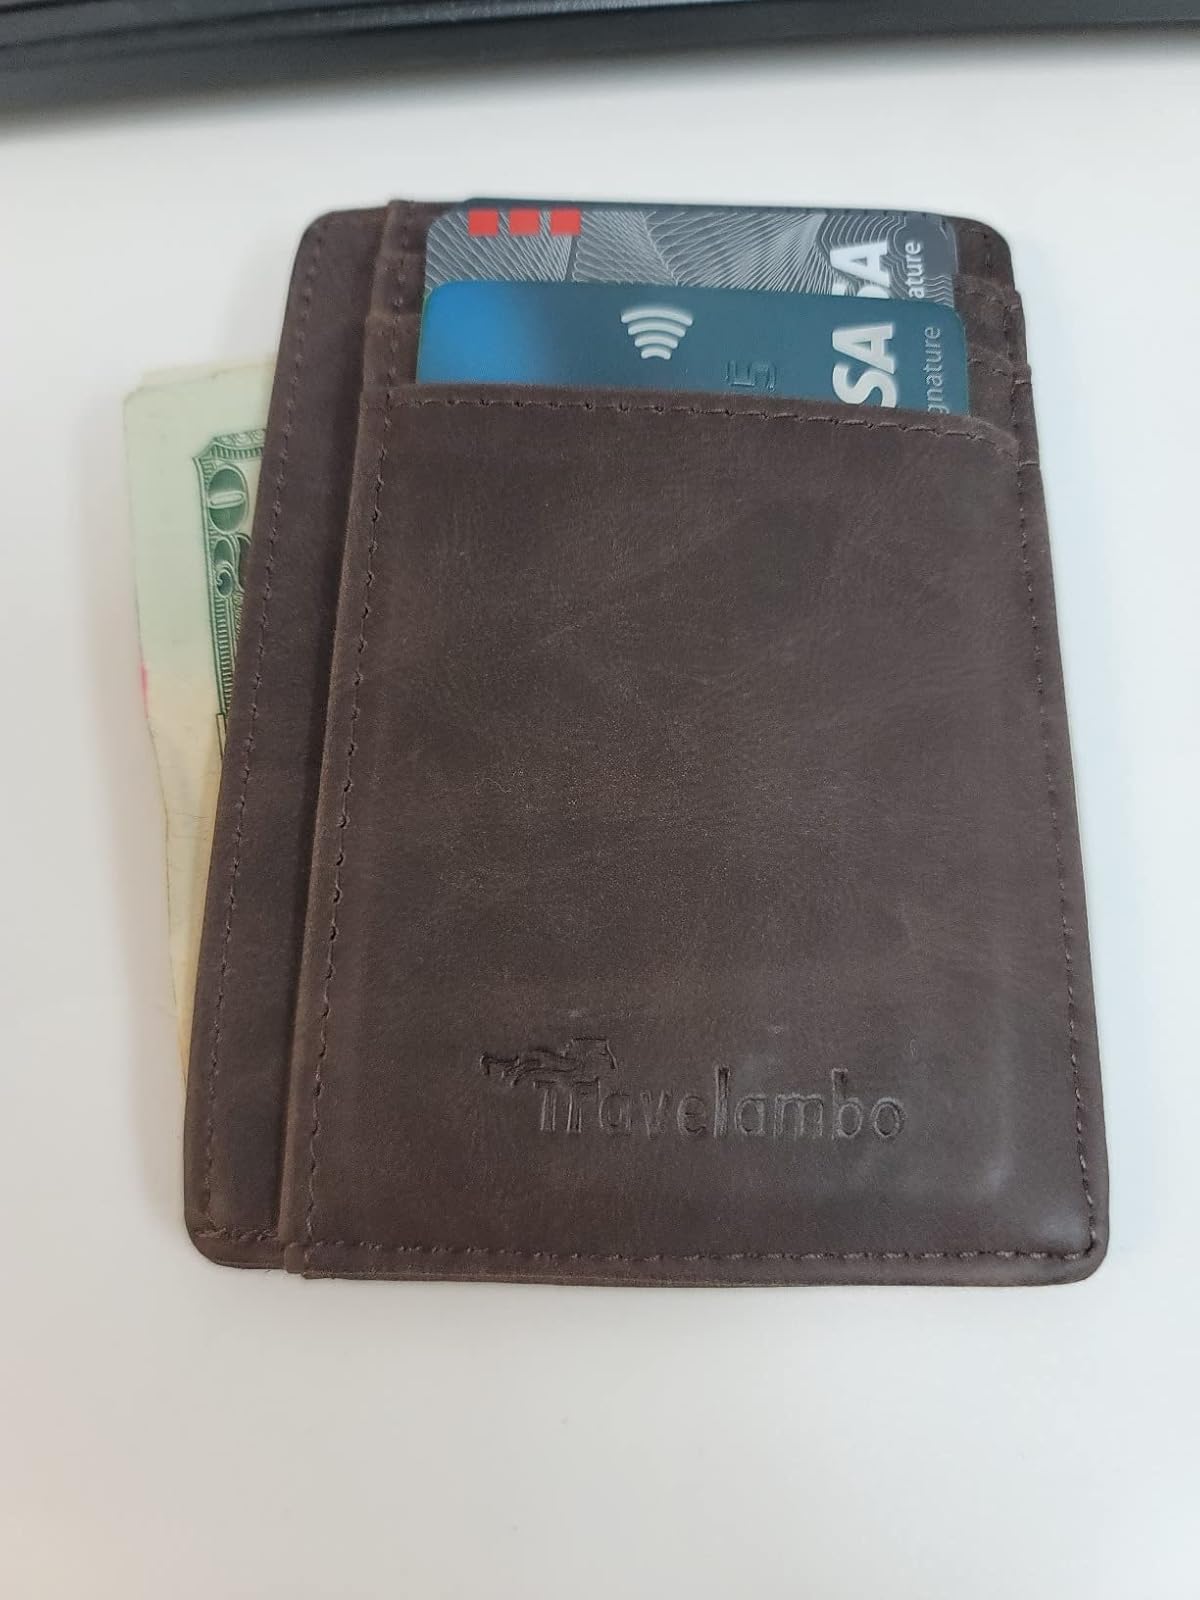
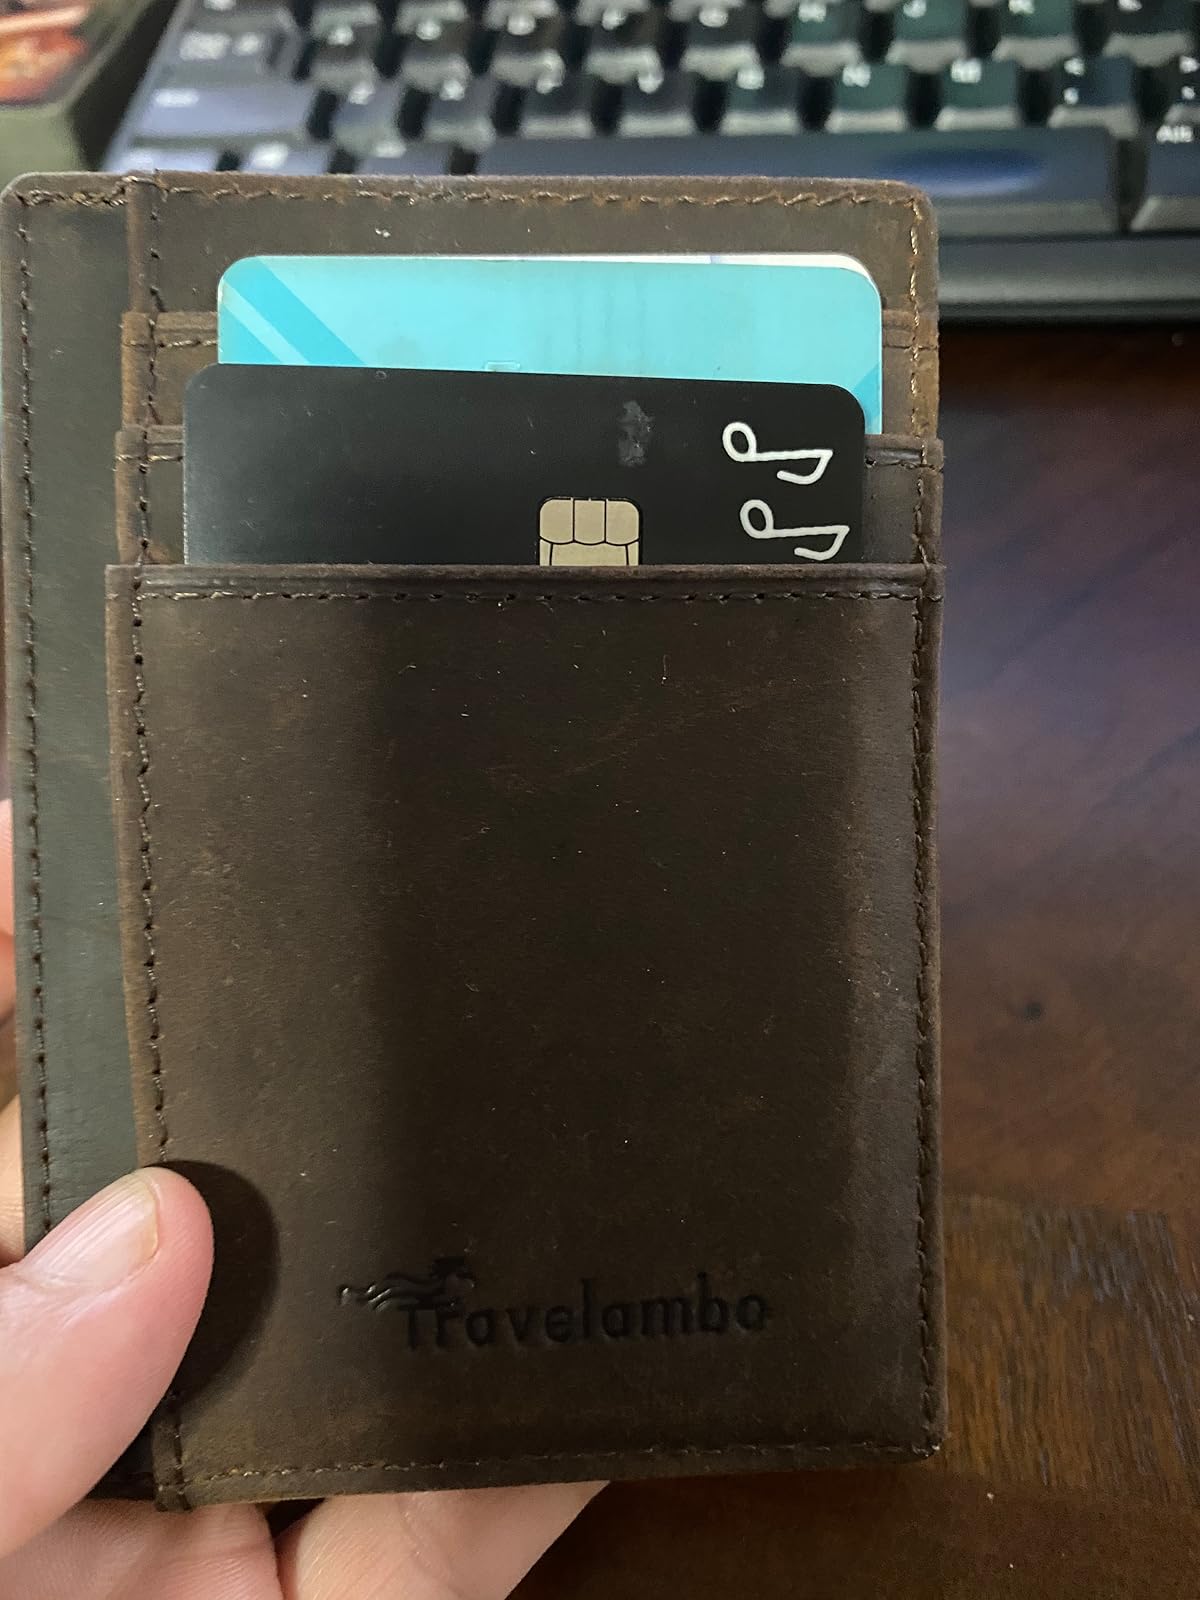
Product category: accessories_wallet
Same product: yes